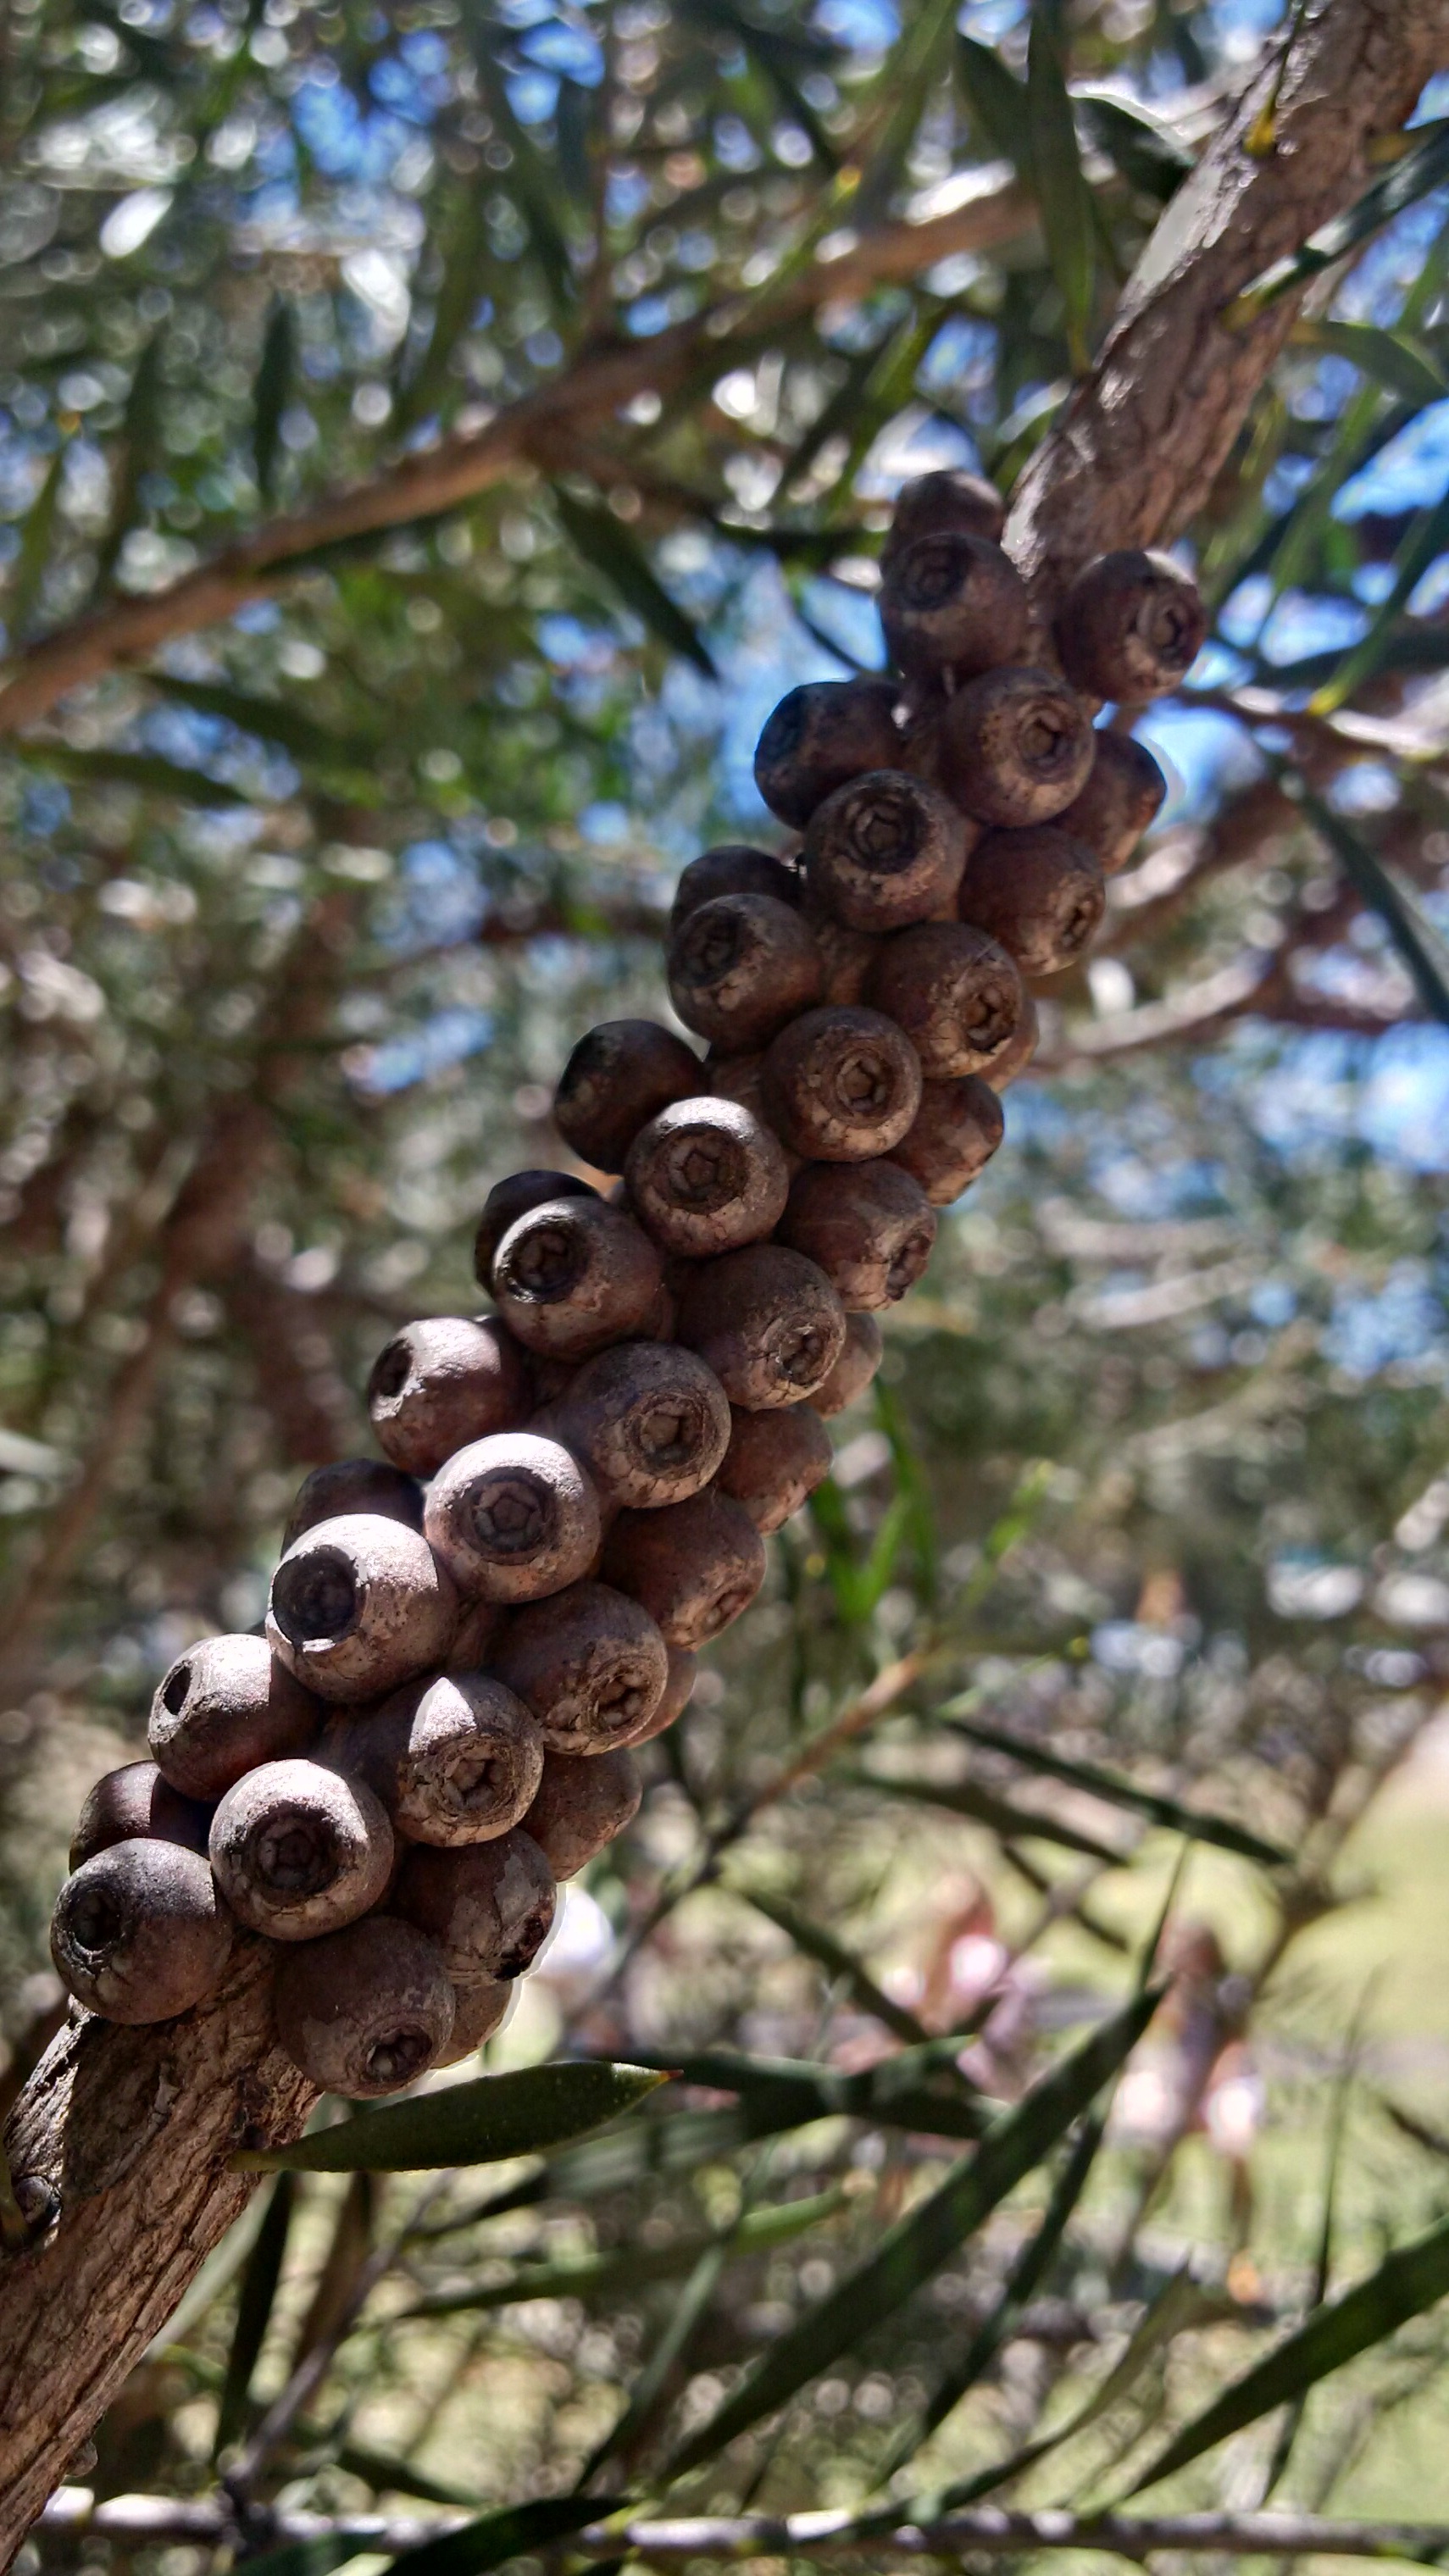
tree, nature, branch, plant, fruit, leaf, flower, trunk, summer, food, produce, botany, flora, plants, twig, native, nuts, spruce, shrub, flowering plant, woody plant, land plant, outdoor structure